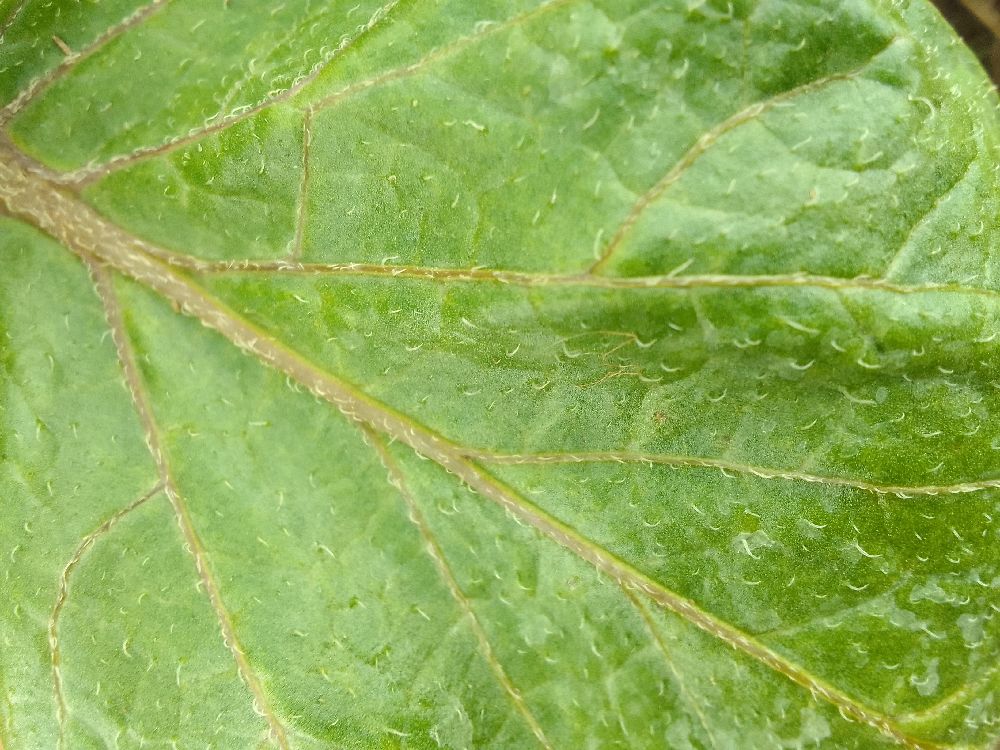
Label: Healthy